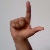
The image shows a hand gesture representing the letter 'L' in Indian Sign Language.